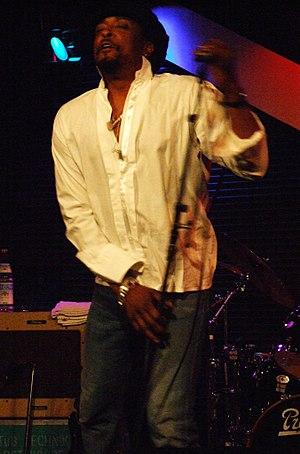
Bernard Fowler, né le 2 janvier 1960 à New York, est un chanteur et un guitariste américain.